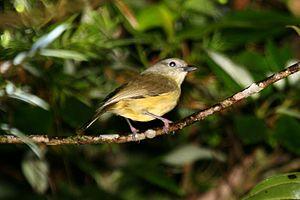
Le Viréo d'Osburn, ou Viréo montagnard, est une espèce de passereau placée dans la famille des Vireonidae.